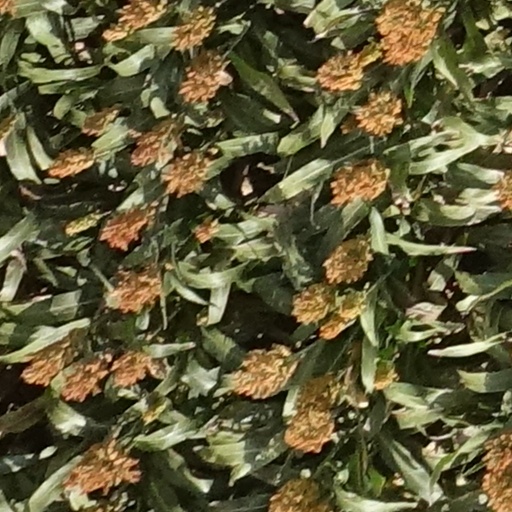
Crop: sorghum